Boston College Eagles football

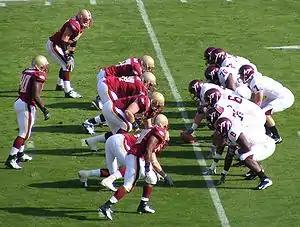
Boston College playing defense against Virginia Tech in the 2008 ACC Championship Game

Tom Coughlin, wide receivers coach for the NFL's New York Giants and former BC quarterbacks coach (1981–83), was hired as BC's head coach after Bicknell was fired. Coughlin's Eagles compiled a record of 21–13–1. The highlight of Coughlin's tenure was a 41–39 Eagles victory over No. 1 Notre Dame in 1993, the first time the Eagles had ever defeated the Fighting Irish and the first and only time in program history that the Eagles had defeated a No. 1 team. Coughlin, who left BC for the NFL's Jacksonville Jaguars, would go on to become head coach of the New York Giants, winning two Super Bowls: XLII, XLVI (both against the New England Patriots).